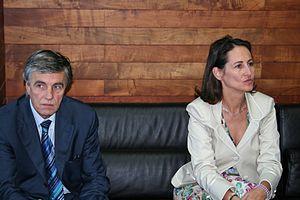
François Marc aux côtés de Ségolène Royal lors d'un déplacement à La Réunion.